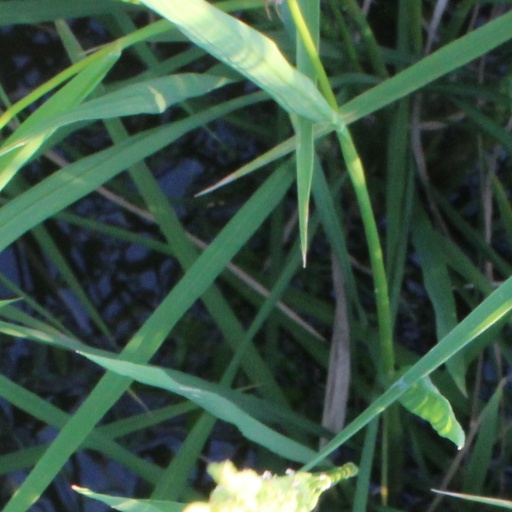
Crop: rice